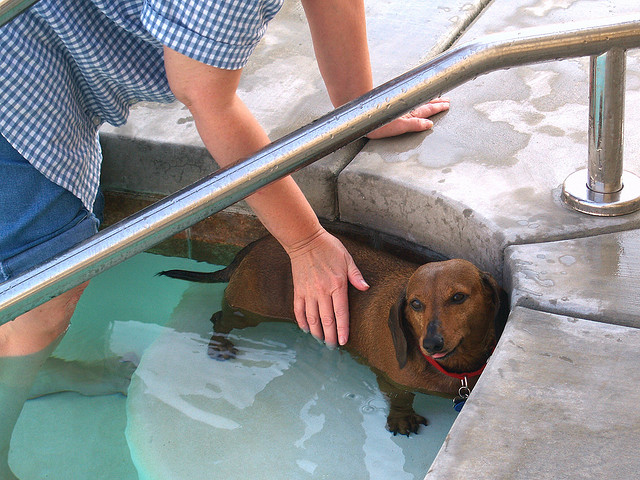
user: Given an image and a question. Answer the question in a short answer. Question: What breed is this dog? Short Answer:
assistant: dachshund